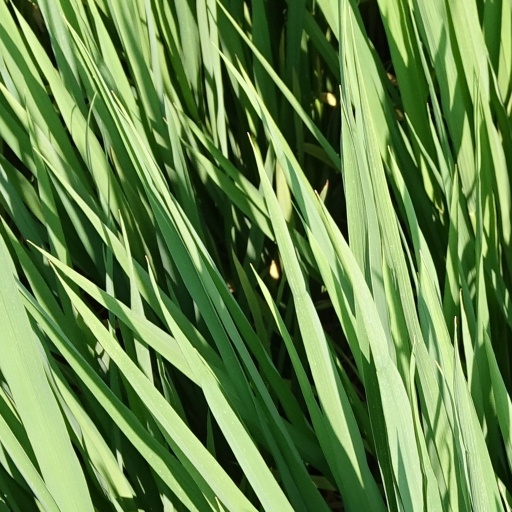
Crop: rice